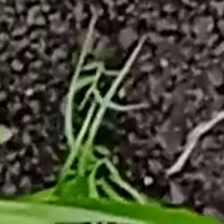
Weed species: Digitaria_SP_(Digitaria Sanguinalis )